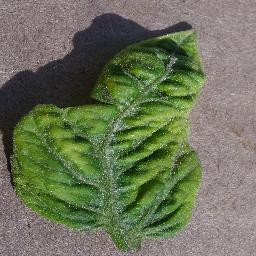
Label: Tomato___Tomato_Yellow_Leaf_Curl_Virus